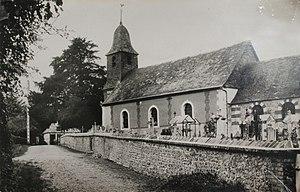
Manneville-sur-Risle Eglise de Manneville sur Risle.
Manneville-sur-Risle est une commune française située dans le département de l'Eure, en région Normandie.
L'église saint Denis est une église catholique située à Manneville-sur-Risle, en France.